Sony SLT camera

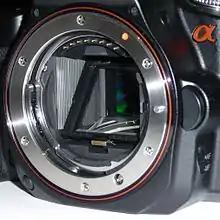
The Sony SLT design features a pellicle mirror which allows light to strike both the digital image sensor (parallel to the lens mount, behind mirror) and phase-detection autofocus sensor (perpendicular to the mount) at all times.

Single-lens translucent (SLT) is a Sony proprietary designation for Sony Alpha cameras which employ a pellicle mirror, electronic viewfinder, and phase-detection autofocus system. They employ the same Minolta A-mount as Sony Alpha DSLR cameras.